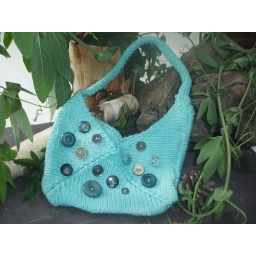
Sky blue triangular handknitted bag with stitch shaping details. Lovely bag featuring many vintage buttons in different materials.